List of works by Townshend and Howson

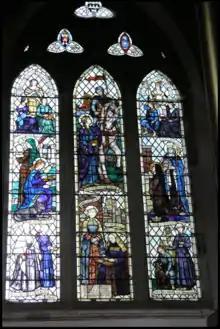
The High Wycombe "Dove" window

The three-light Dove window in the North Aisle was made by Townshend and Howson and designed by Townshend. It was commissioned by Frances Dove, founder of Townshend's school Wycombe Abbey, to pay tribute to the achievement of women through the ages.